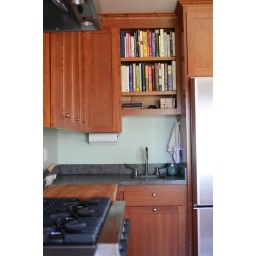
prep sink, favorite cookbooks, compost bin in pull out cabinet below sink